Platt-LePage Aircraft Company

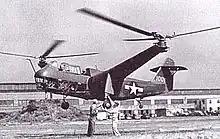
Platt-Lepage XR-1

Having employed designer Grover Loening as a consultant and helicopter enthusiast Frank Piasecki employed as a junior engineer, Platt-Lepage set to work developing the helicopter, using a similar rotor arrangement to that of the Fa 61. The aircraft, designated XR-1, flew three months behind schedule in 1941.